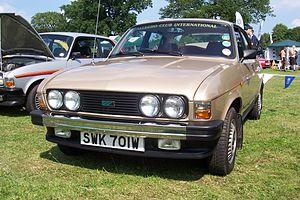
Austin était un constructeur automobile anglais, créé en 1906. La marque est abandonnée en 1988 par le groupe Rover. Elle fait aujourd'hui partie du patrimoine du groupe chinois Nanjing Automobile Corporation depuis juillet 2005.